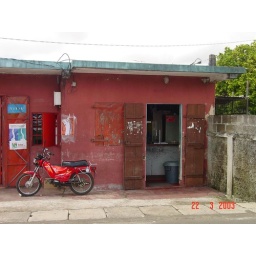
c. 2003. The post office has since moved to a new building similar in design to the Flic en Flac post office